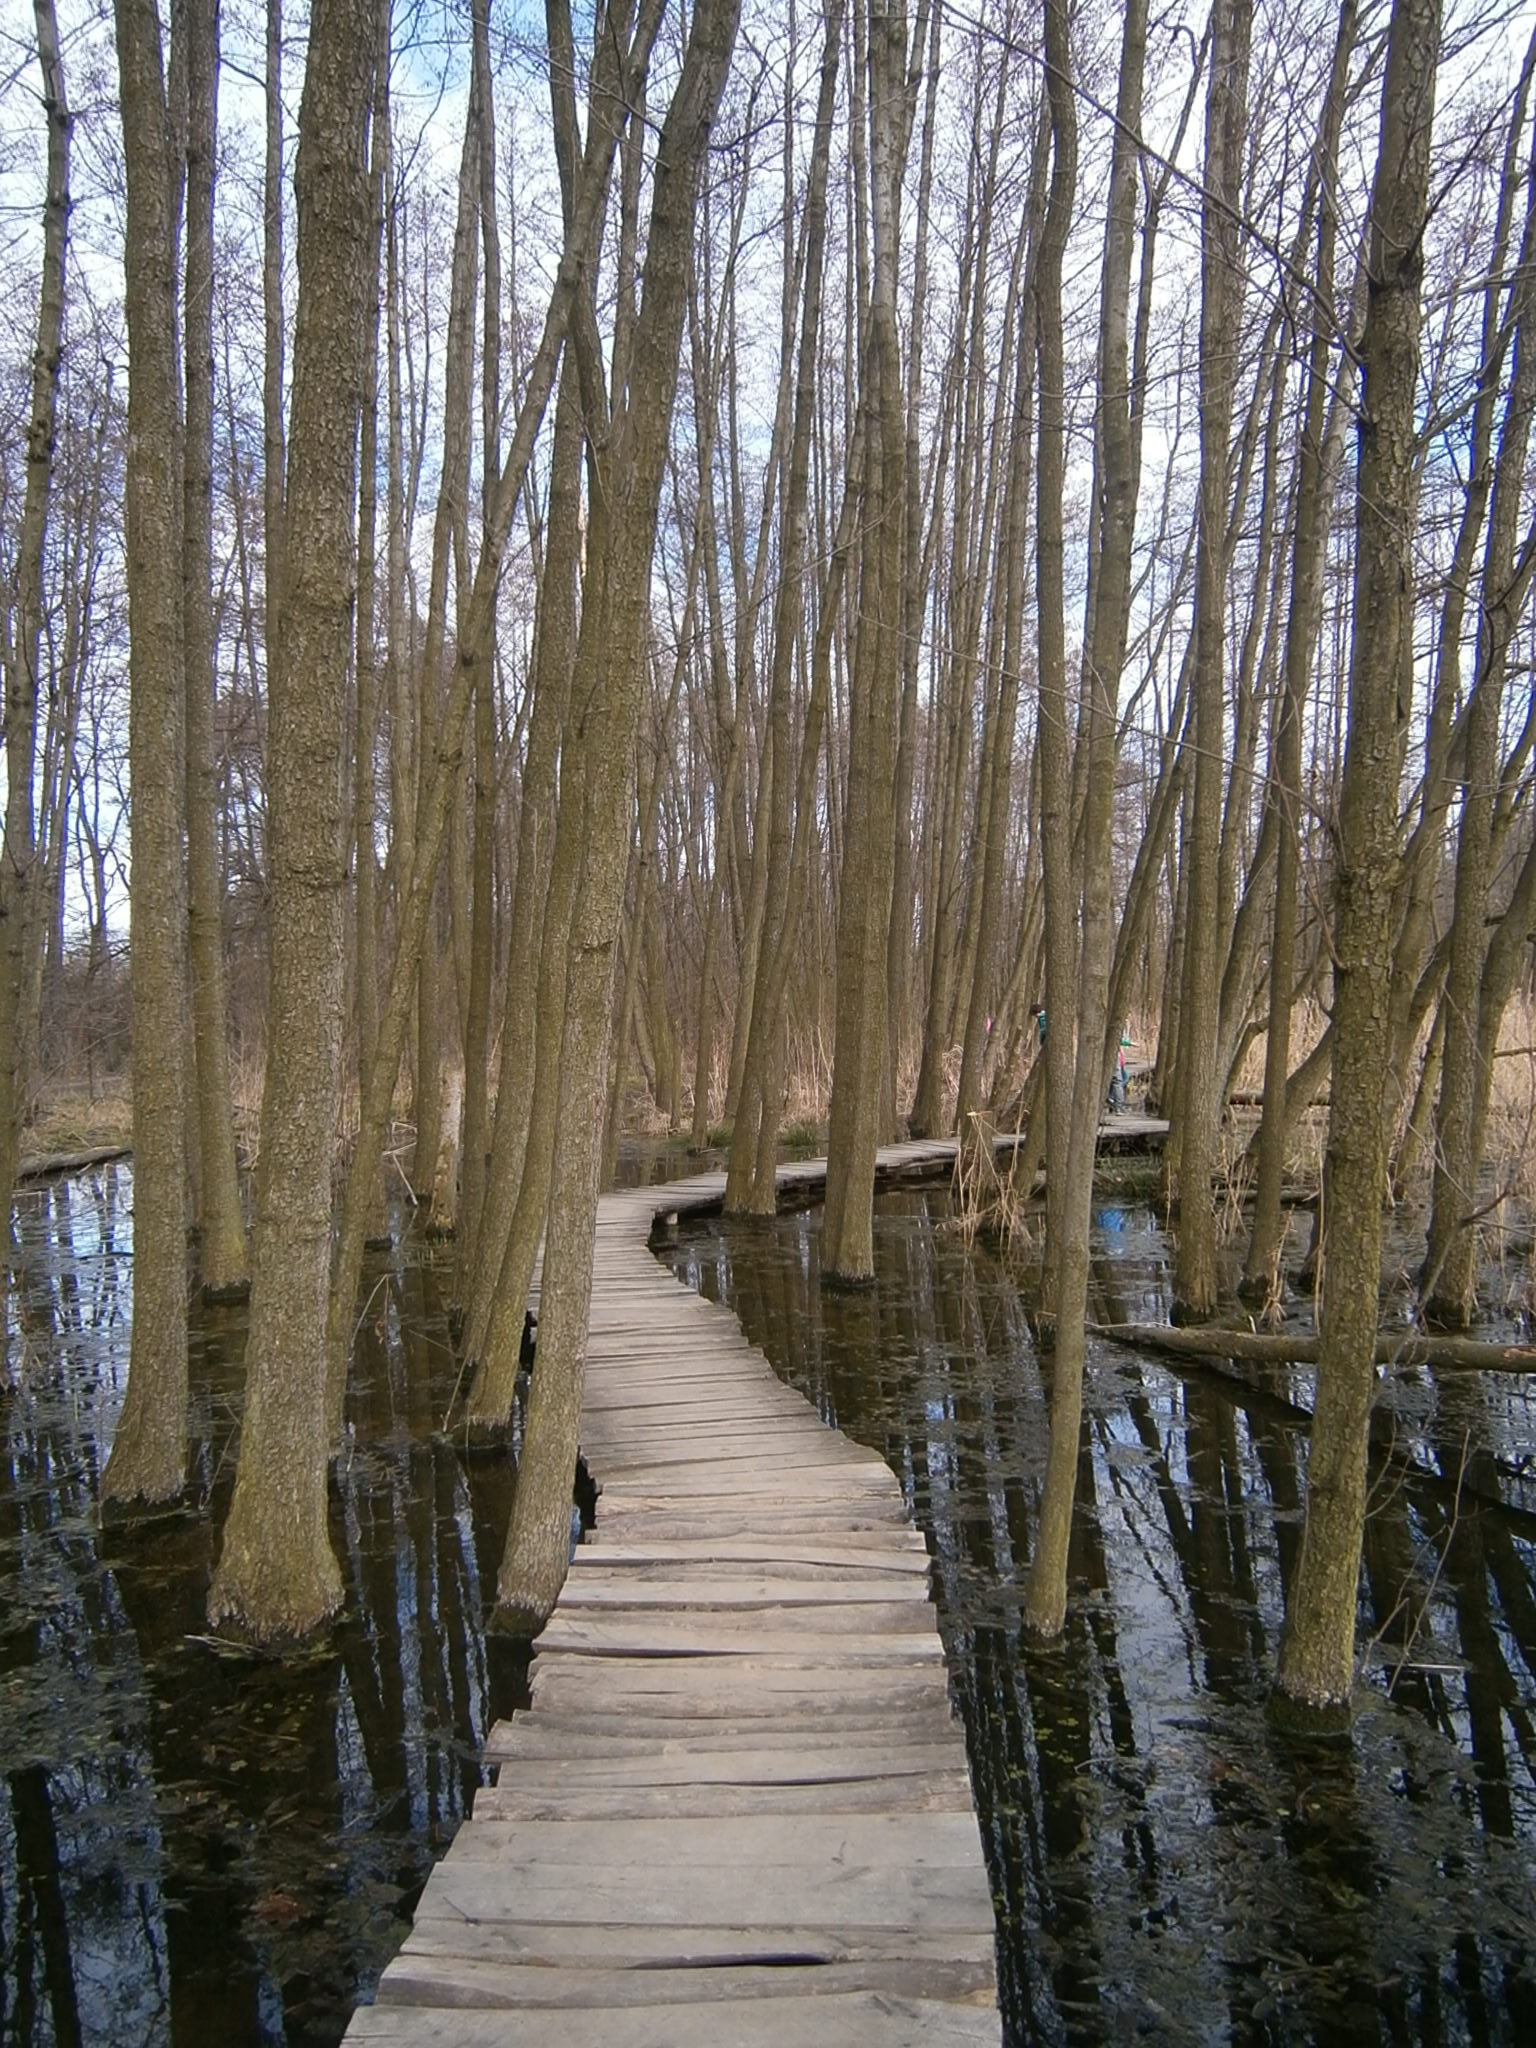
tree, water, nature, marsh, swamp, winter, wood, lake, river, pond, reflection, lane, waterway, trees, wetland, footbridge, woodland, habitat, ecosystem, natural environment, woody plant, bayou, a rounded walkway